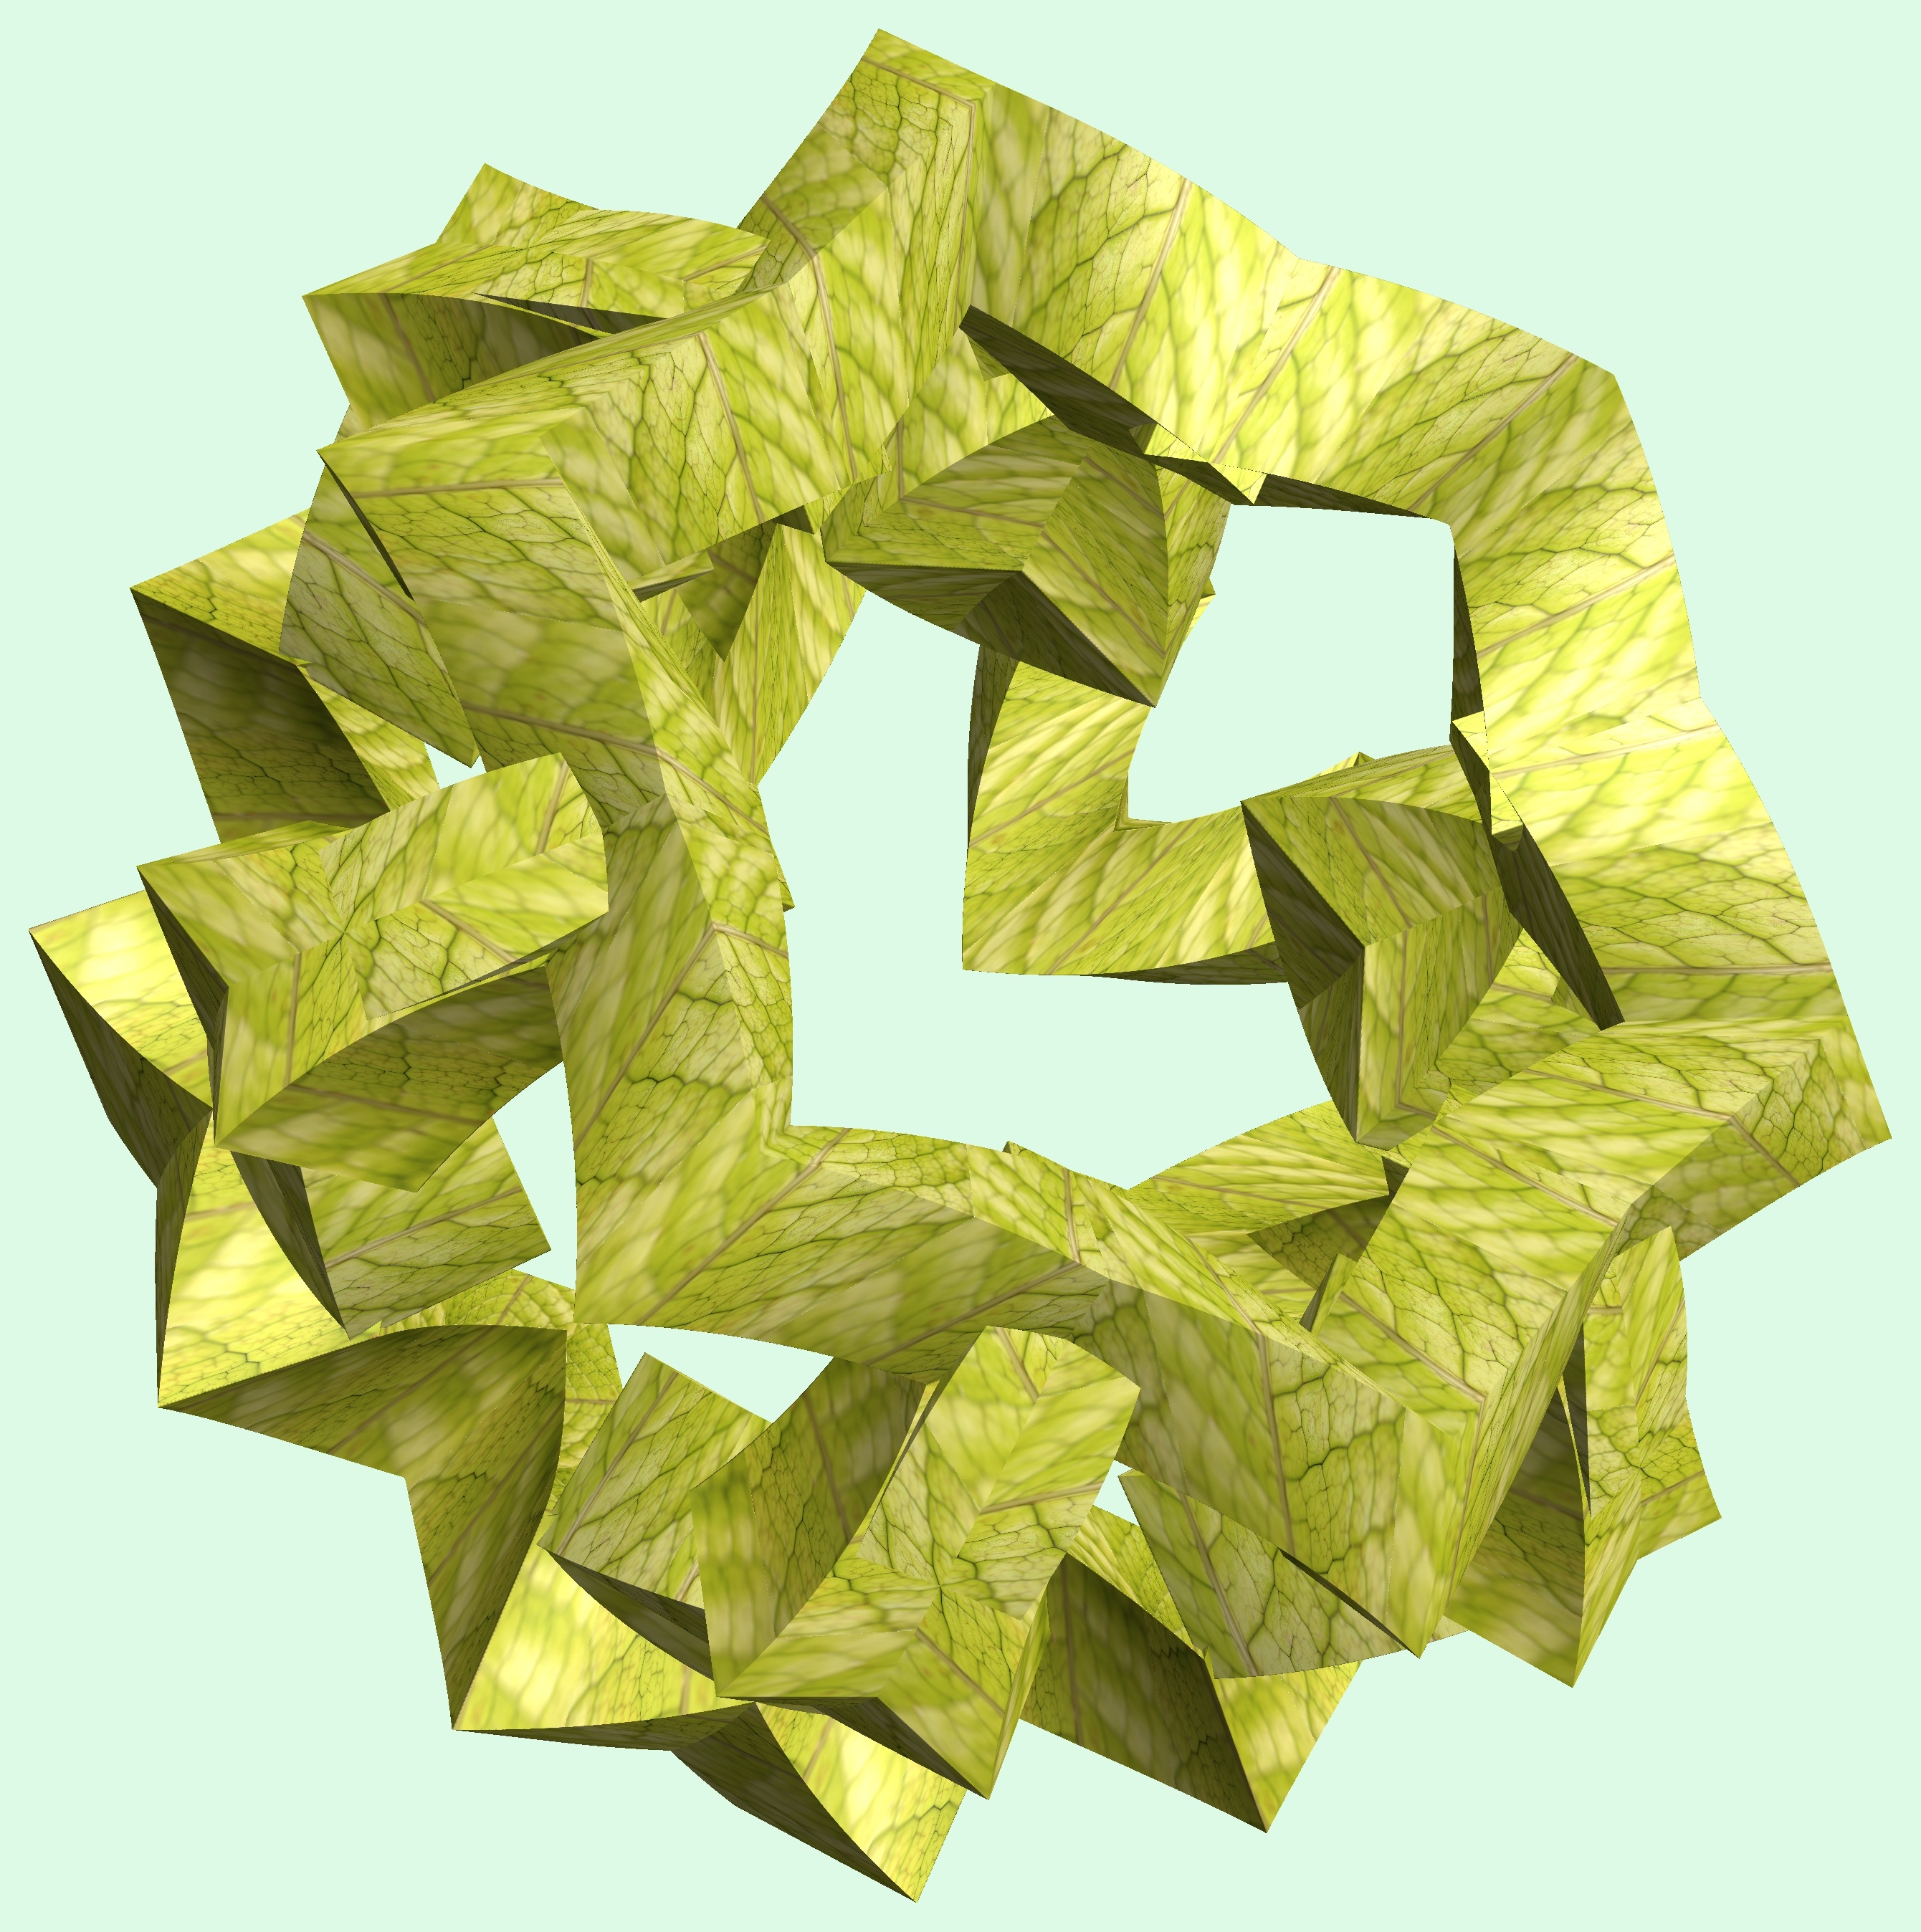
structure, texture, leaf, petal, pattern, yellow, paper, art, figure, design, symmetry, 3d, graphic, 5, 4, torus, mathematica, cg, parametricplot3d, code, program, algorithm, abstruct, mapping, origami, art paper, origami paper